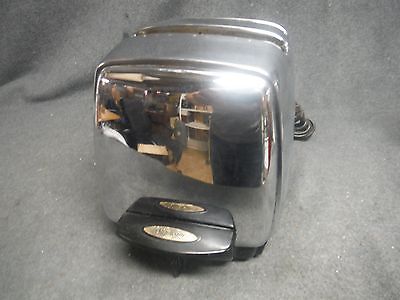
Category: toaster